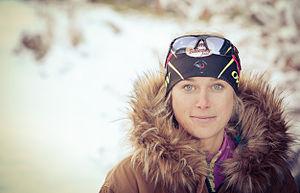
Marine Bolliet, née le 14 janvier 1988 à Chambéry, est une biathlète française, licenciée dans le club de La Féclaz. Championne du monde junior du relais féminin en 2007, elle a participé aux Jeux olympiques d'hiver de 2014 et à la coupe du monde où elle monte sur un premier podium en relais obtenu le 4 janvier 2012 à Oberhof aux côtés de Marie Dorin Habert, Anaïs Bescond et Sophie Boilley.